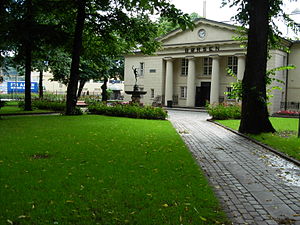
Parker i Oslo / 1812–1865: De første parker
Børshagen (2007)
Parker i Oslo er en vigtig del af bylandskabet i Norges hovedstad Oslo. Oslo er en by med megen beplantning og er beliggende i et landskab mellem grønne åse. Byen har lav befolkningstæthed, hvilket er udnyttet til træplantning i gaderne, forhaver, små grønne anlæg og satellitbyer med megen vegetation. Et net af cykel- og gangstier binder parkerne sammen og knytter byen til Marka. Kun omkring fem procent af byens befolkning har ikke et grønt område inden for 300 meter fra boligen.